Felipe González

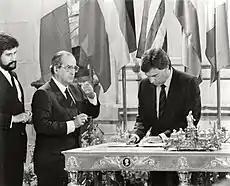
Felipe González during the signing of the Treaty of Accession to the European Economic Community

In the 1982 general election held on 28 October 1982, the PSOE gained 48.3% of the vote and 202 deputies (out of 350). On 2 December González became President of the Government of Spain, with Alfonso Guerra as his deputy. He was the first socialist to hold the post since the Spanish Civil War, and his government was the first since then in which none of its members had served under Francoism.